Jan Frans Soolmaker

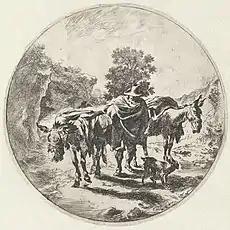
"Man with donkeys"

Soolmaker had a relatively short career and this explains the small body of work of the artist. Aside from the Escorial painting (if not a copy after someone else's work), no work produced outside of the Low Countries is recorded.